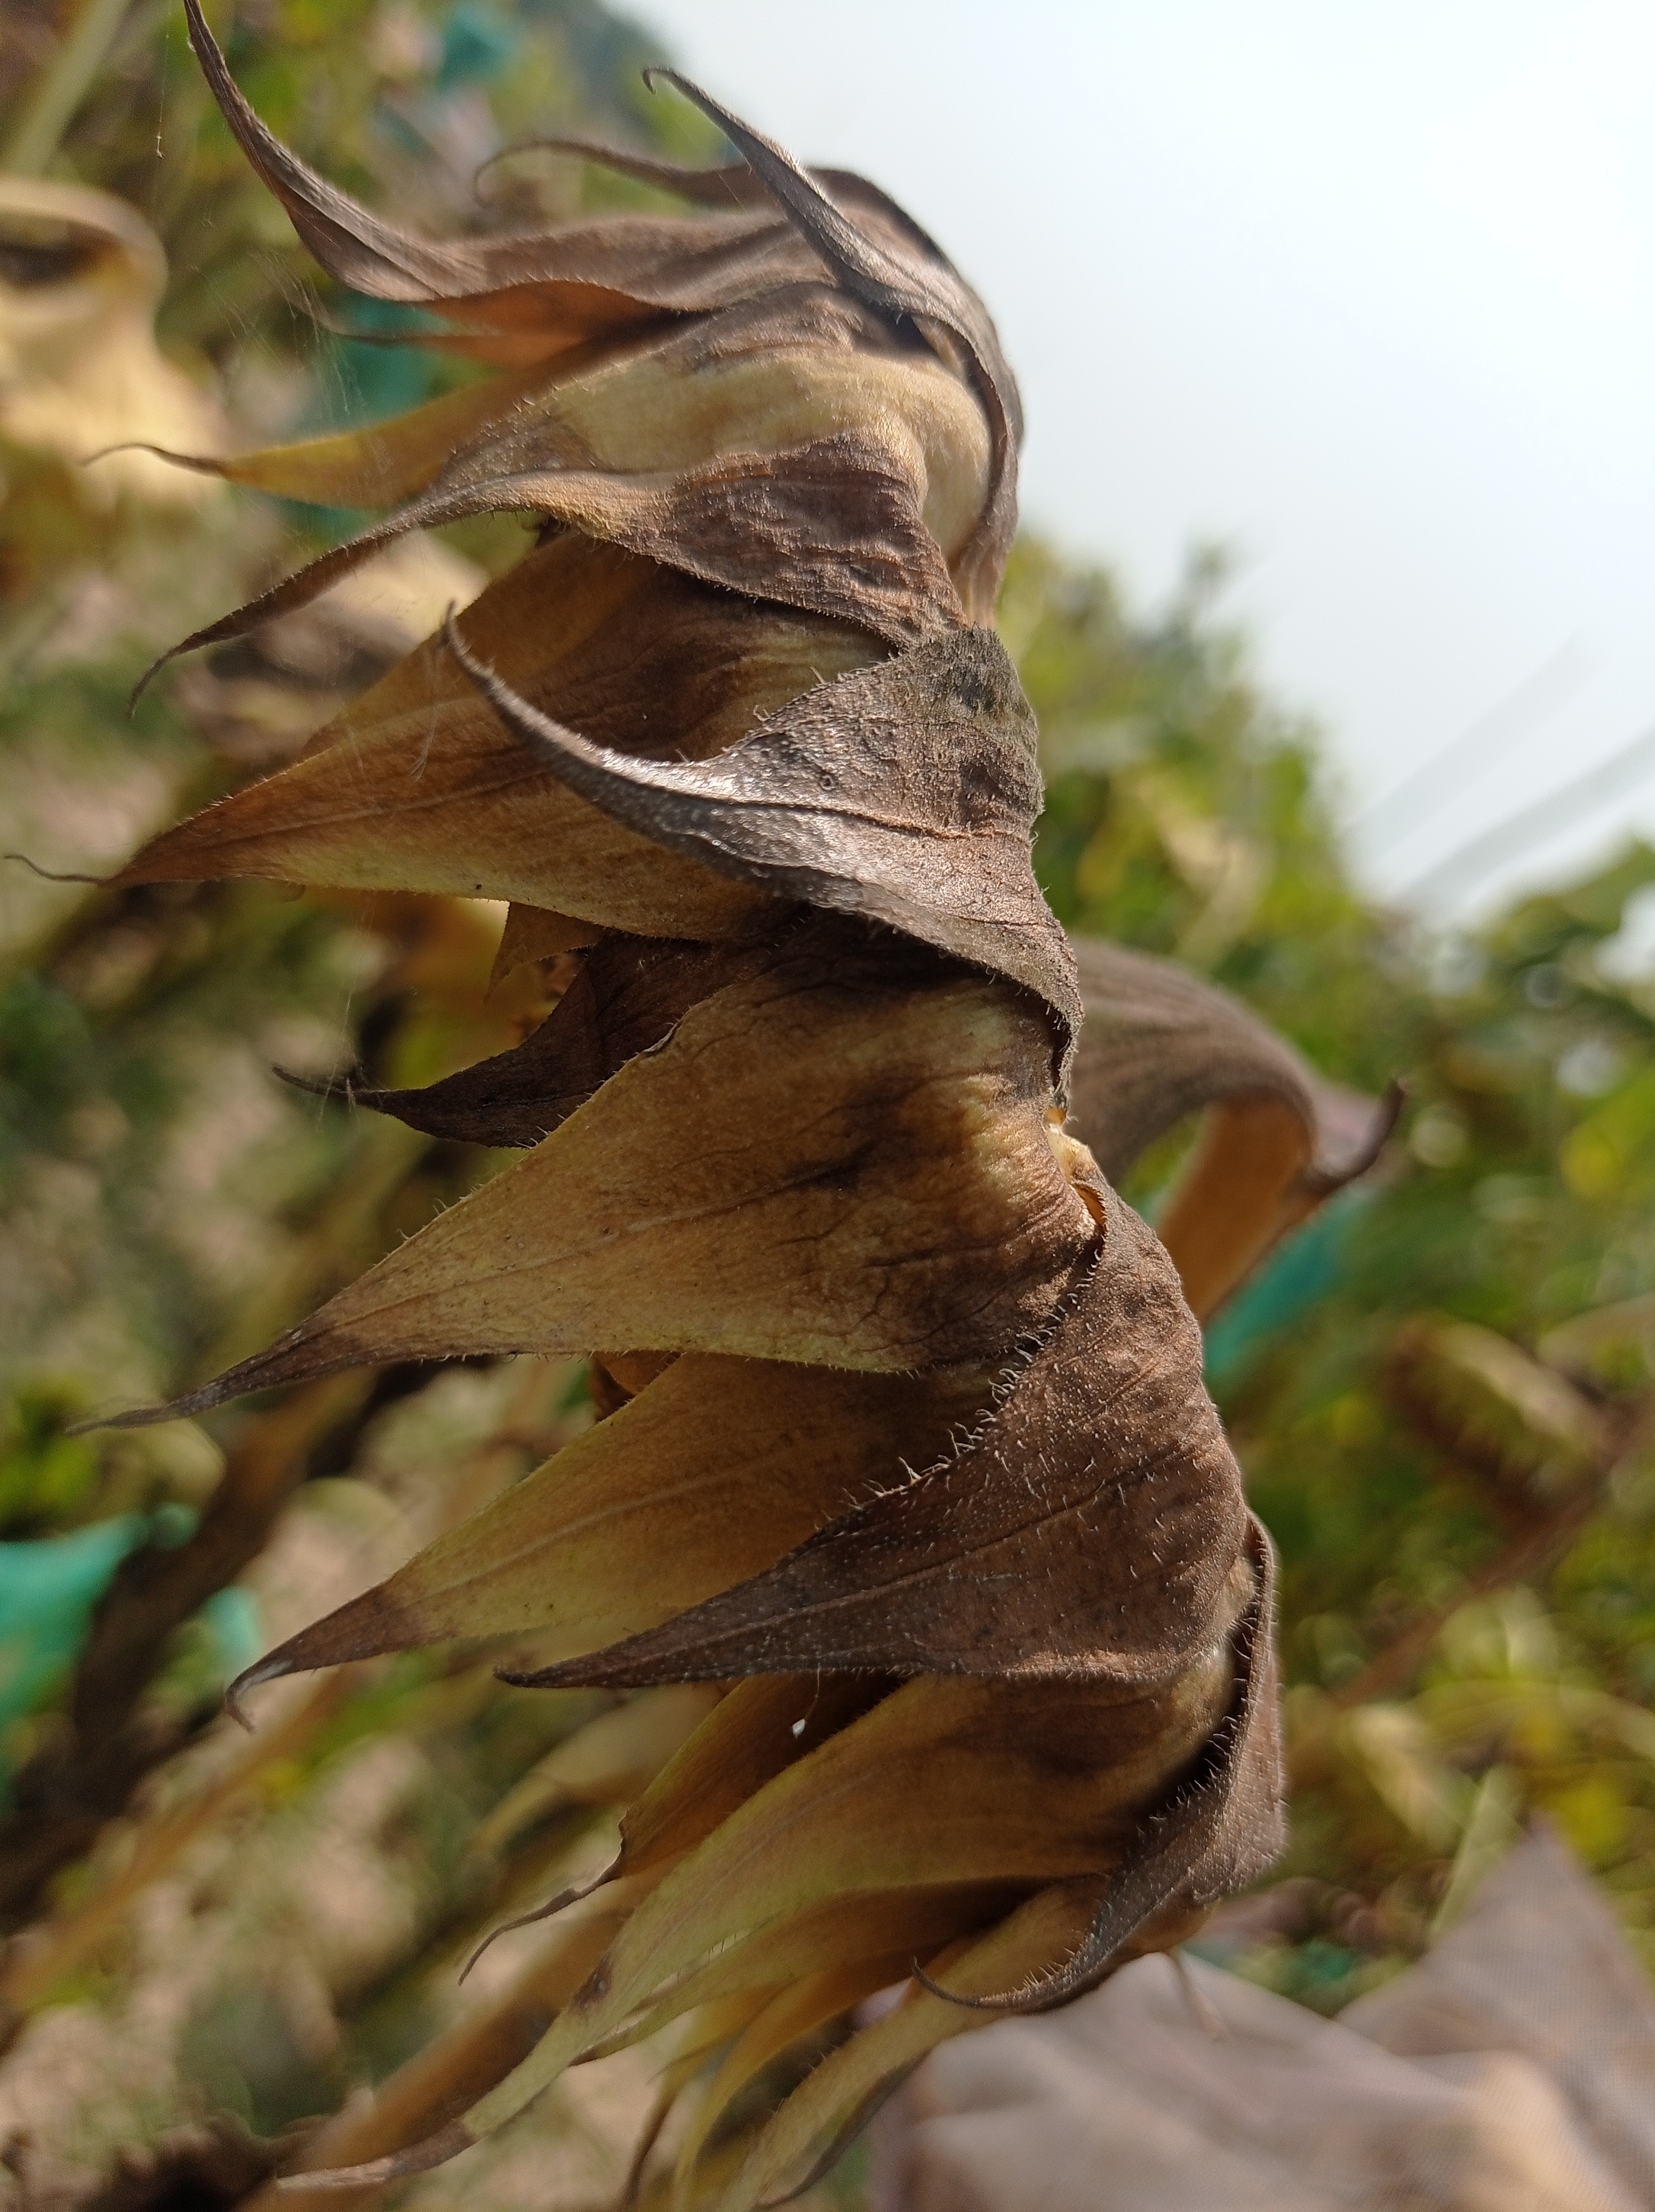
Label: Gray_mold